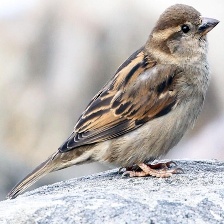
Species: HOUSE SPARROW
Scientific name: PASSER DOMESTICUS